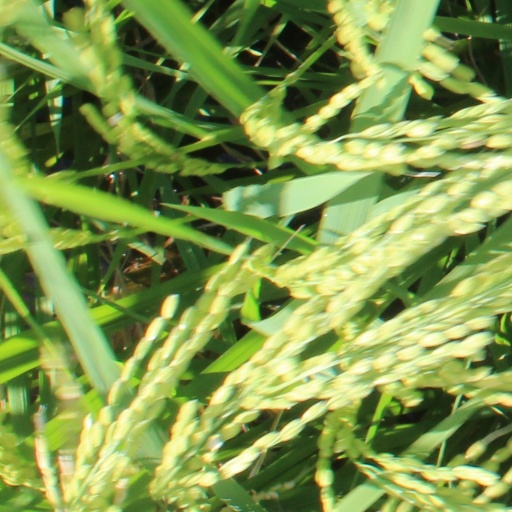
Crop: rice